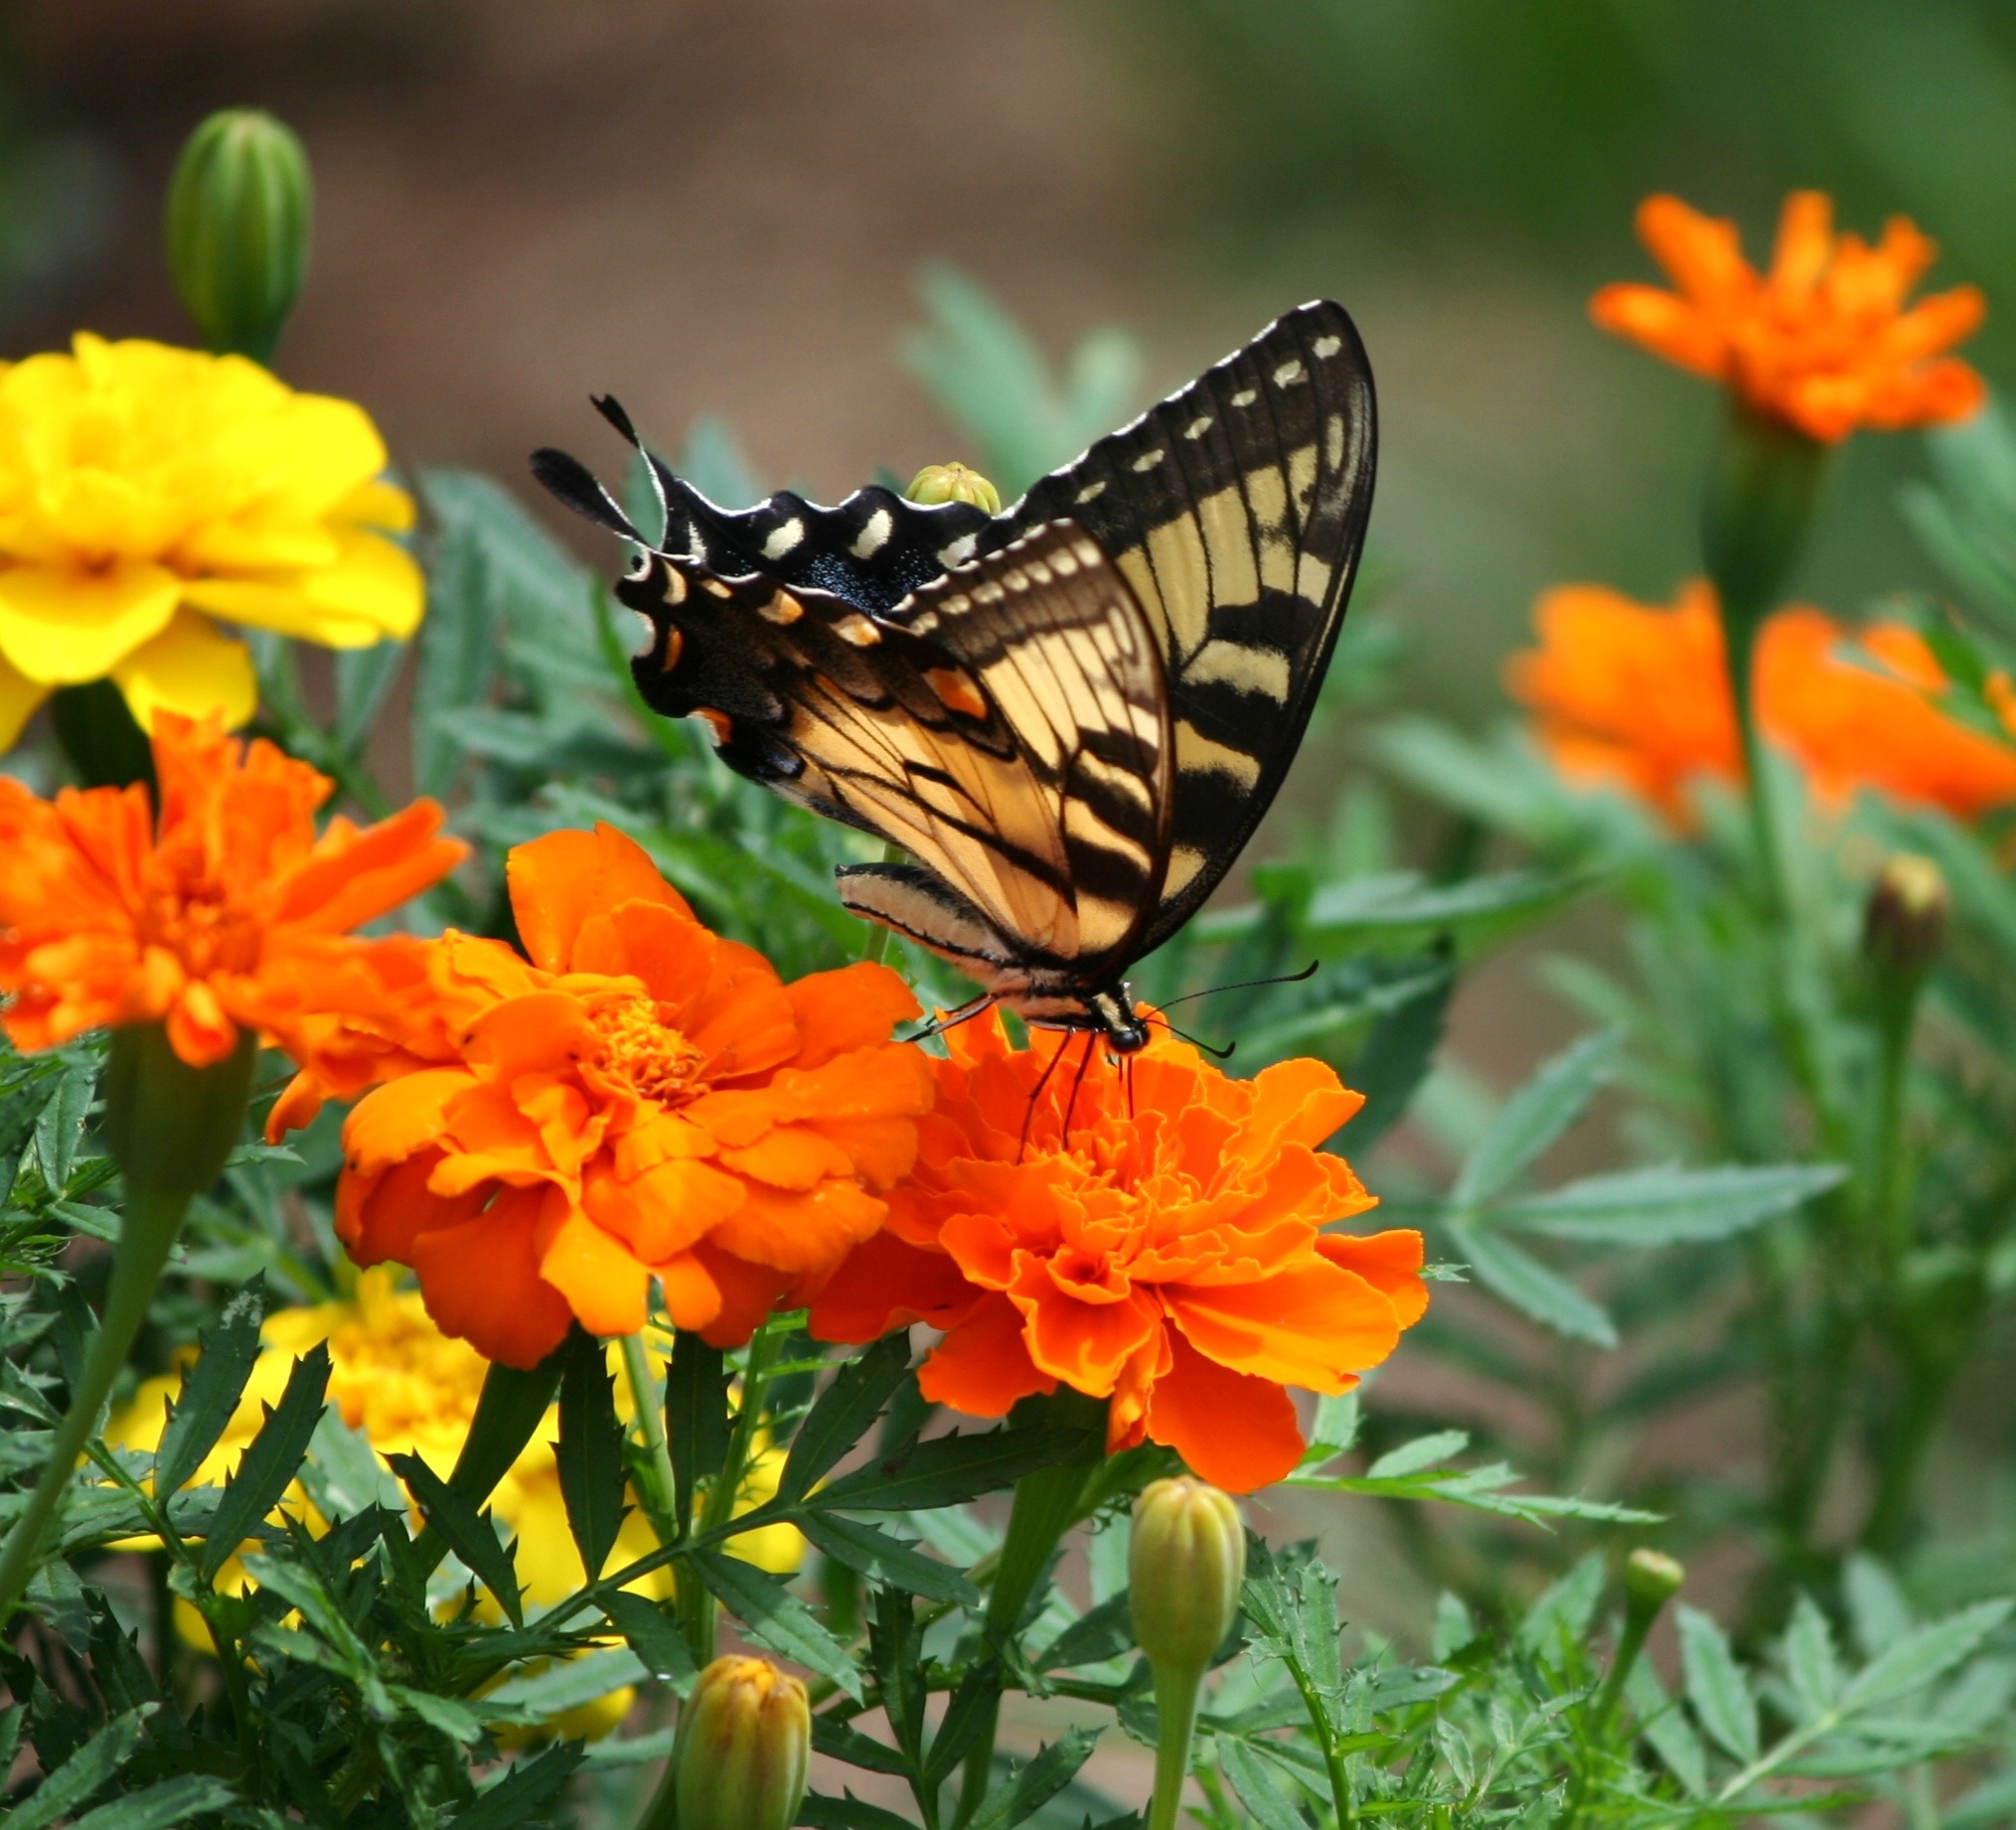
plant, meadow, prairie, flower, insect, butterfly, flora, fauna, invertebrate, wildflower, flowers, monarch butterfly, nectar, marigolds, macro photography, papilio machaon, pollinator, annual plant, moths and butterflies, old world swallowtail